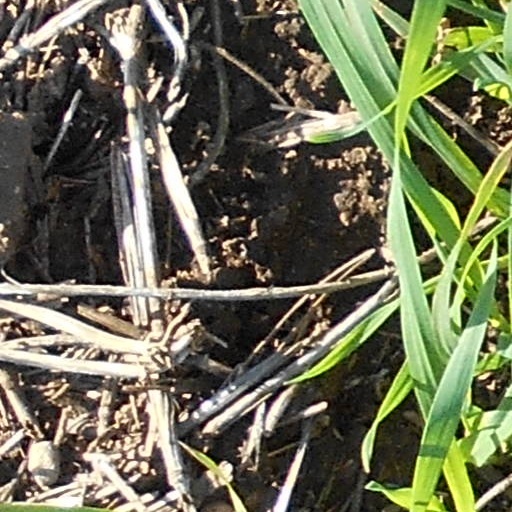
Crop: wheat